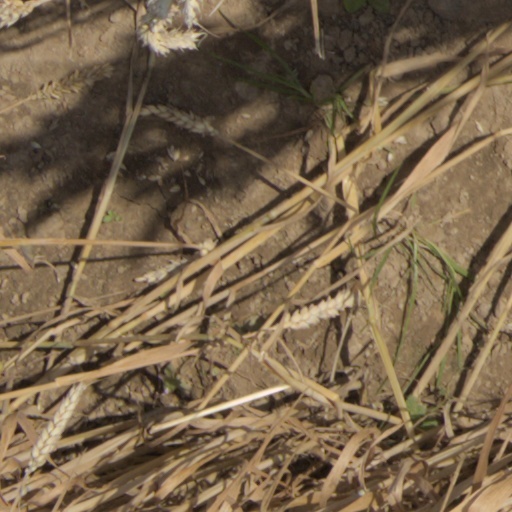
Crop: wheat